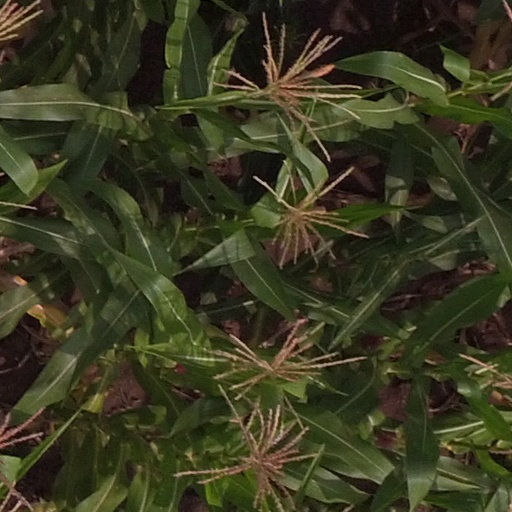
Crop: maize; corn